Lyttelton family

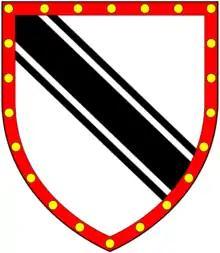
Arms of Westcott: "Argent, a bend cotised sable a bordure gules bezantée", (sometimes shown with a bordure engrailed bezantee), as seen quartered by Lyttleton on the monument of George Lyttelton (1528–1600) of Frankley, in the Church of St John the Baptist, Bromsgrove

The Lyttleton pedigree is set out in the Heraldic Visitation of Worcestershire. The Littleton/Lyttelton family had its origins at the manor of South Lyttleton, near Evesham, in Worcestershire. On the death of Thomas de Littleton, lord of the manor of Frankley in Worcestershire (inherited on the marriage of his great-grandfather Thomas Littleton to Emma de Frankley, daughter and heiress of Simon de Frankley), the last in the male line, his sole heiress became his only daughter Elizabeth Littleton, who married Thomas Westcott/Westcote, Esquire, "the king's servant in court", who served as Escheator of Worcestershire in 1450.